Beatrice of Silva

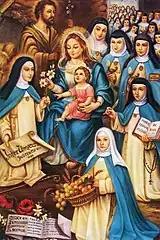
Saint Beatrice was the foundress of the Order of the Immaculate Conception

Beatrice finally escaped her imprisonment with difficulty and took refuge in the Dominican Second Order monastery of nuns in Toledo. Here she led a life of holiness for thirty-seven years, without becoming a member of that order. In 1484 Beatrice, with some companions, took possession of a palace in Toledo set apart for them by Queen Isabella I of Castile for the new community under the name Monastery of the Holy Faith, which was to be dedicated to honoring the Immaculate Conception of Mary.